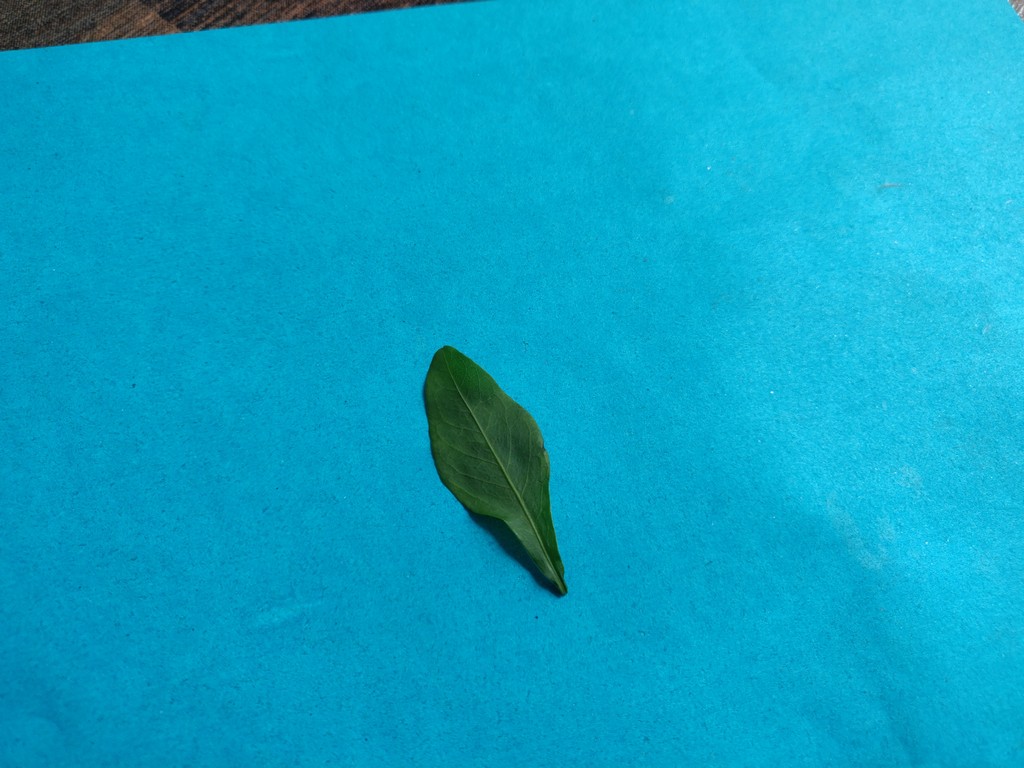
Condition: Healthy
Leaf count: single
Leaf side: front